Desert

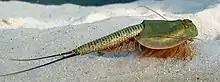
Tadpole shrimp survive dry periods as eggs, which rapidly hatch and develop after rain.

Sand and dust storms are natural events that occur in arid regions where the land is not protected by a covering of vegetation. Dust storms usually start in desert margins rather than the deserts themselves where the finer materials have already been blown away. As a steady wind begins to blow, fine particles lying on the exposed ground begin to vibrate. At greater wind speeds, some particles are lifted into the air stream. When they land, they strike other particles which may be jerked into the air in their turn, starting a chain reaction. Once ejected, these particles move in one of three possible ways, depending on their size, shape and density; suspension, saltation or creep. Suspension is only possible for particles less than in diameter. In a dust storm, these fine particles are lifted up and wafted aloft to heights of up to . They reduce visibility and can remain in the atmosphere for days on end, conveyed by the trade winds for distances of up to . Denser clouds of dust can be formed in stronger winds, moving across the land with a billowing leading edge. The sunlight can be obliterated and it may become as dark as night at ground level. In a study of a dust storm in China in 2001, it was estimated that 6.5 million tons of dust were involved, covering an area of . The mean particle size was 1.44 μm. A much smaller scale, short-lived phenomenon can occur in calm conditions when hot air near the ground rises quickly through a small pocket of cooler, low-pressure air above forming a whirling column of particles, a dust devil.